Trey Songz

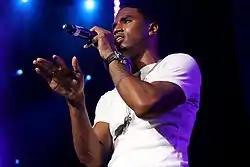
Songz performing at the Summer Jam in June 2010

In 2008, Trey began working on his-then upcoming and untitled third studio album with Bryan-Michael Cox, Sean Garrett, Stargate, and Taylor, while aiming for a more mature record than his first two full-length albums. The lead single from the album, "I Need a Girl", was released in April 2009 and reached #5 on the Hot R&B/Hip-Hop songs chart and #59 on the Hot 100, becoming an R&B/urban hit but not a mainstream hit. A promotional single, "Successful", featuring rapper Drake, was released in June 2009 and reached #17 on the Hot 100, becoming Songz's third Top 20 hit. The single also served as the second and final single from Drake's extended play (EP), "So Far Gone". Before releasing his third album, Songz released a mixtape, titled "Anticipation" through his blog in June 2009, in which features some of these songs that would be included on his third album. Trey other mixtape, called "Genesis" was released in the summer of 2009. "Genesis" was a collection of Trey Songz's first recordings to show his fans the dedication that he was making when he was fifteen years old. The second official single from his third album, "LOL Smiley Face" (featuring Soulja Boy and Gucci Mane), was released in August 2009, and reached at number 51 on the Hot 100, and number 12 on the Hot R&B/Hip-Hop Songs chart. On August 31, 2009, Trey released his third studio album, titled "Ready". Upon its release, the album reached at number 3 on the "Billboard" 200, selling 131,000 copies in its first week. These are his best first-week sales to date, making the album his first record to ever reach atop of the "Billboard" 200. To date, the album has since sold over 1,000,000 records in the United States, earning a Platinum certification from the Recording Industry Association of America (RIAA) in June 2014, becoming his first Platinum album.